Ready service ammunition

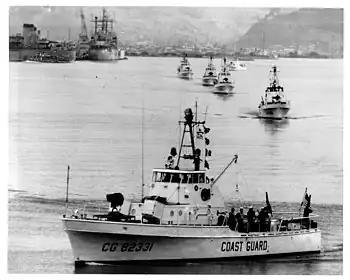
USCGC "Point Marone" (WPB-82331) leaving Subic Bay Naval Base for Vietnam along with other cutters of Division 11, Coast Guard Squadron One, 24 July 1965. Two ammunition ready boxes containing 81 mm mortar ammunition are visible forward of the deckhouse front bulkhead.

Ready service ammunition is that ammunition located in close proximity to a military or naval gun and is stored in such a manner that it is ready for quick use. Boxes located near a gun are sometimes termed ready boxes. They are designed to keep a small amount of ammunition dry and free of contaminants while affording ready access by gun crews.